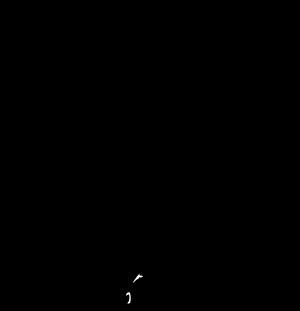
La méthode Balanchine est une technique du ballet qui a été développée par le chorégraphe russe George Balanchine. Il l’appliqua à la School of American Ballet, l’école qu’il avait créé à New York en 1934, pour former les danseurs de sa compagnie, le New York City Ballet. Il ne s’agit pas d’une véritable méthode d’enseignement étudiée pour la formation des enfants, comme pourrait être la méthode Vaganova, mais plutôt d’une technique qui vise à certaines qualités de musicalité, rapidité, dynamisme et pureté de lignes, permettant d’aborder l’esthétique néo-classique du grand chorégraphe.